Beverwijk

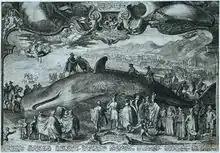
Engraving from 1601 by Jan Saenredam of a beached whale on the coast near Beverwijk

The name Beverwijk comes from "Bedevaartswijk", meaning "pilgrimage neighbourhood". The town formed at the Saint Agatha Church which was a pilgrimage location in the Middle Ages. Allegedly Agatha of Sicily appeared there in the 9th century to a virgin from Velsen who was fleeing from the Count of Kennemerland.